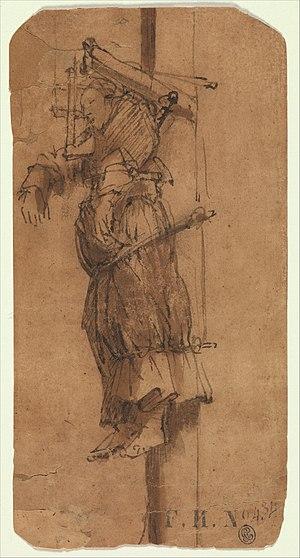
Elsje Christiaens, née vers 1646 au Jutland, est une jeune servante danoise exécutée à Amsterdam en mai 1664 pour le meurtre de sa logeuse. Son corps, exposé sur un gibet, a été immortalisé par deux dessins de Rembrandt, aujourd'hui conservés au Metropolitan Museum of Art, à New York.
Ce qui suit est la liste des dessins de Rembrandt généralement acceptés comme étant autographes. Beaucoup sont des dessins préparatoires aux peintures ou aux gravures de Rembrandt.